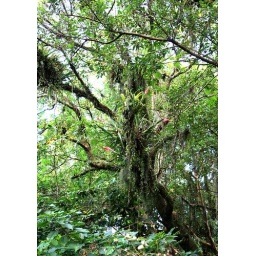
A giant tree hidden in the beach city.